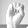
ASL letter: E